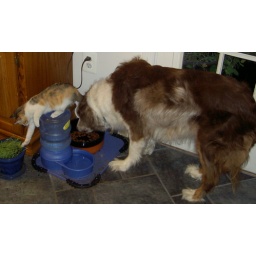
It's hard being the only dog in the house